Catherine Coquery-Vidrovitch

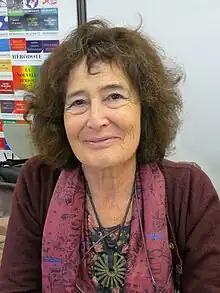
Coquery-Vidrovitch in 2011

Catherine Coquery-Vidrovitch (born 25 November 1935 in Paris) is a French historian and Africanist. She is professor emeritus at Paris Diderot University.